J. C. Sherritt

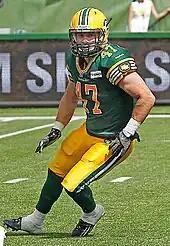
Sherritt with the Edmonton Eskimos in 2013

Sherritt went undrafted in the 2011 NFL draft, but signed a free agent contract on April 20, 2011, with the Edmonton Eskimos of the Canadian Football League (CFL). In his first year in the league (2011) Sherritt became a key component of the Eskimos defense. He amassed 72 tackles, 13 special teams tackles, and 3 quarterback sacks. JC Sherritt had an even better year in his second season in the CFL. Sherritt finished the 2012 CFL season with a CFL record 130 tackles; despite missing 1 game due to injury. He surpassed the previous record of 129 tackles by Calvin Tiggle from 1994. He was named a CFL West All-Star, CFL All-Star, and also named the CFL's Most Outstanding Defensive Player. After his outstanding 2012 season, Sherritt was rewarded with a three-year contract extension by the Eskimos.